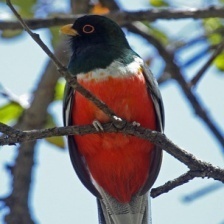
Species: ELEGANT TROGON
Scientific name: TROGON ELEGANS